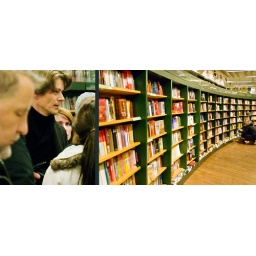
a-ha sign books "The swing of things" in book-shop Tanum. Oslo. 01.12.2010